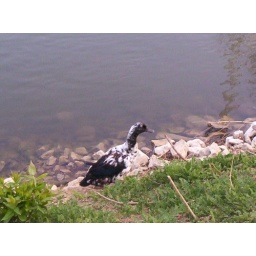
Our pet in ripple. He's white with black and blue polkadots